New York State Route 42

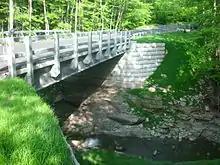
CR 47 crossing over Cascade Brook via the Stephen Fischer Memorial Cascade Brook Bridge in Shandaken

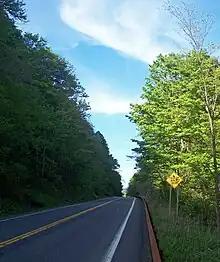
A two-lane road in a wooded area where one side of the road has a steep slope. A "Fallen Rock Zone" sign is visible on the right of the road

In Shandaken, CR 47 becomes Oliverea Road, continuing northeast. The route remains the two-lane dense woods road, passing the hiking trailhead for Slide Mountain, the Catskills' highest peak, then the range's highest lake, Winnisook Lake, on the east side of the roadway. Here CR 47 reaches in elevation, making it one of the highest paved public roads in New York. After a dart to the north, CR 47 bends east and enters a large hairpin turn, where it begins a descent alongside the Esopus Creek. After the hairpin turn, CR 47 proceeds westward, crossing over Cascade Brook and the Stephen F. Fischer Memorial Cascade Brooke Bridge, opened in May 2012 after the previous culvert bridge was destroyed by Hurricane Irene in 2011. After the Stephen F. Fischer Memorial Cascade Brooke Bridge, CR 47 continues west through Shandaken, passing several residences before turning northward near Valley View Road. CR 47 bends northwest, crossing alongside the Esopus Creek past some residences and a tennis court on the western side of the highway. After another dart to the northeast, CR 47 enters the hamlet of Oliverea, where it intersects with McKinley Hollow Road east of the creek.